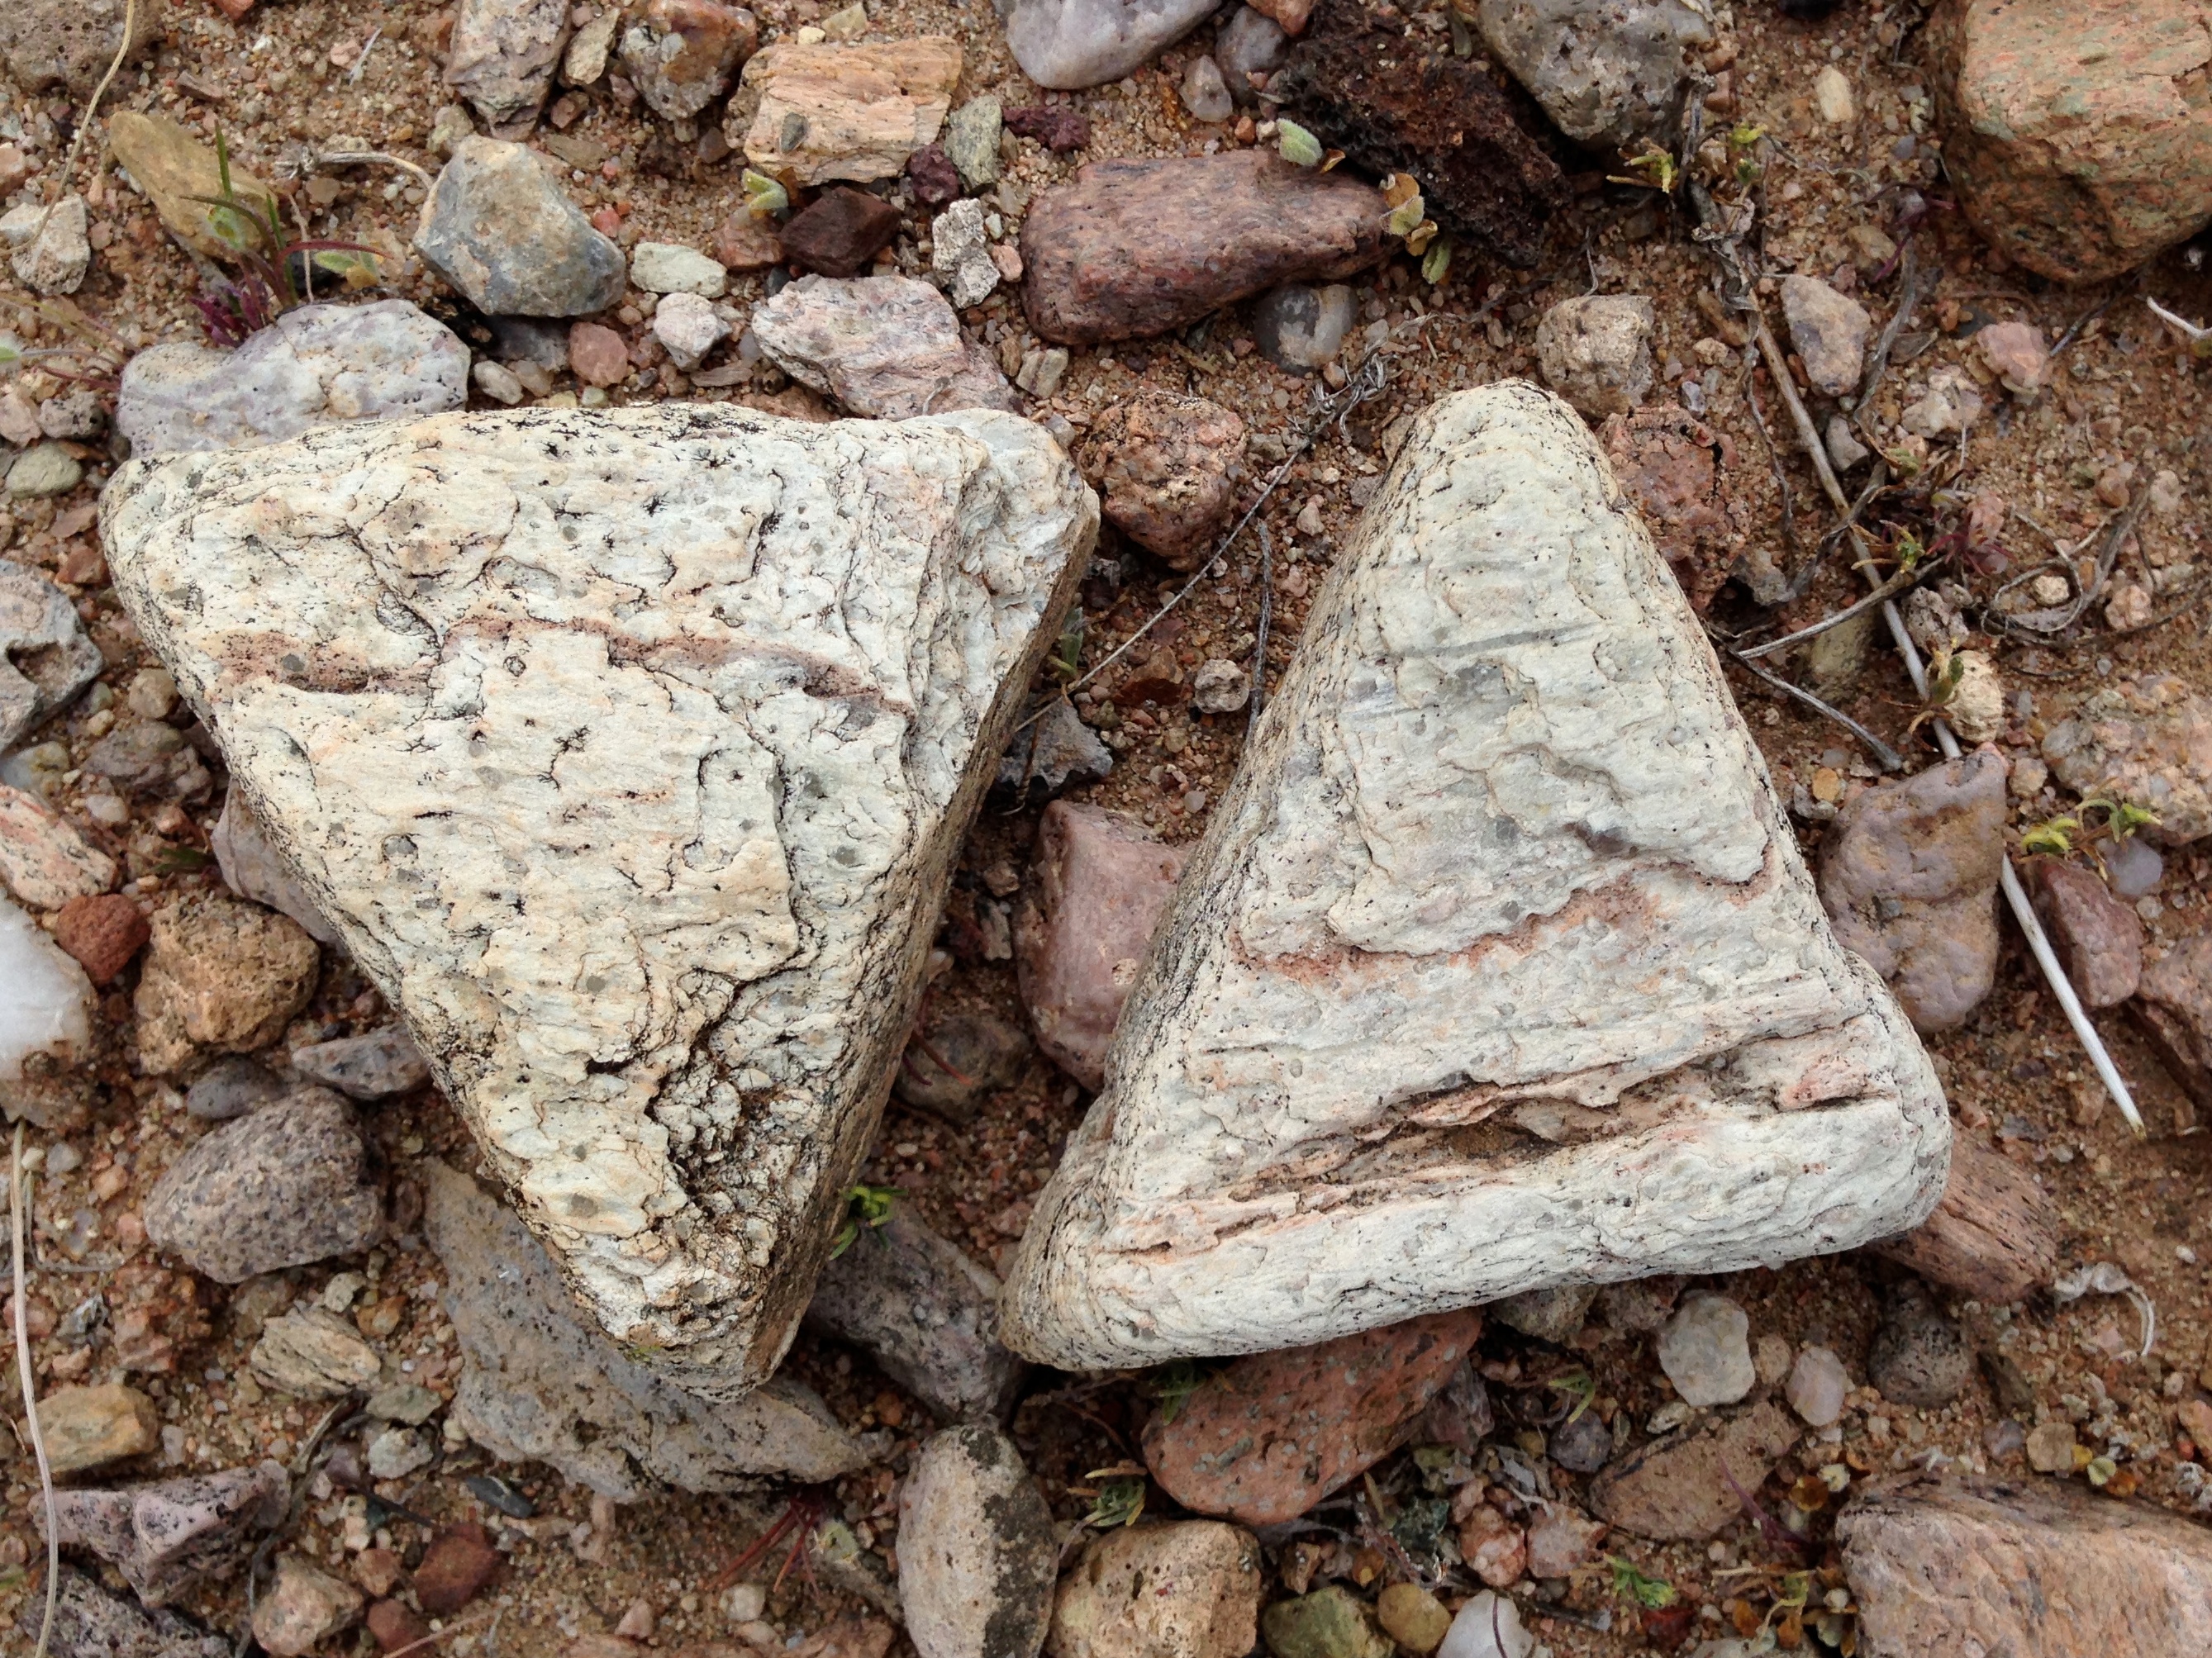
rock, wood, trunk, wildlife, insect, soil, moth, stone wall, fauna, material, invertebrate, cool image, geology, boulder, bedrock